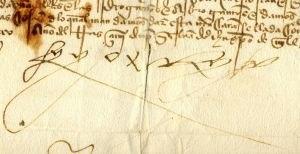
Ferdinand II d'Aragon dit le Catholique, né le 10 mai 1452 à Sos et mort le 23 janvier 1516 à Madrigalejo, est roi de Castille et León de 1474 à 1504, roi d'Aragon, de Valence, de Majorque, de Sardaigne et de Sicile et comte de Barcelone de 1479 à 1516, comte de Roussillon et de Cerdagne de 1493 à 1516, et enfin roi de Naples en 1503.